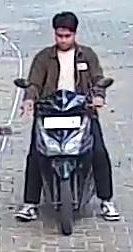
person-with-helmet: 0
person-without-helmet: 1